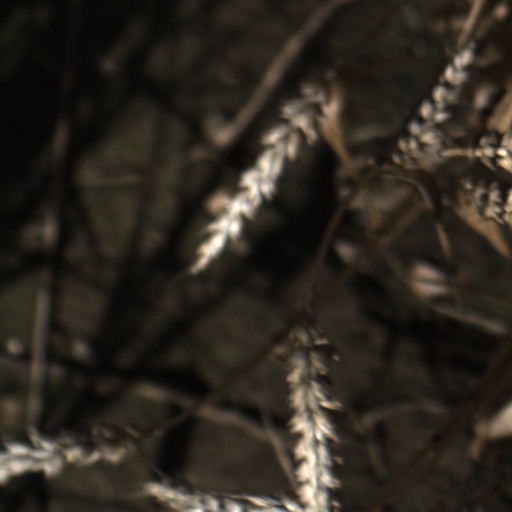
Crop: wheat